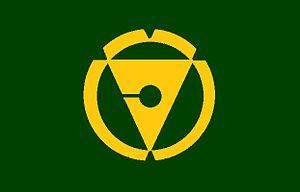
Matsuno est un bourg du district de Kitauwa, dans la préfecture d'Ehime au Japon.